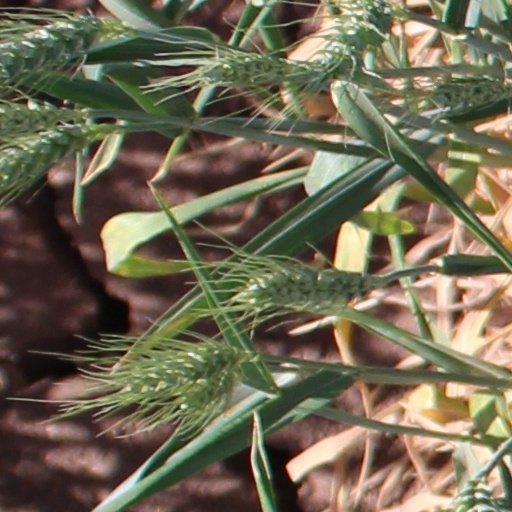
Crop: wheat